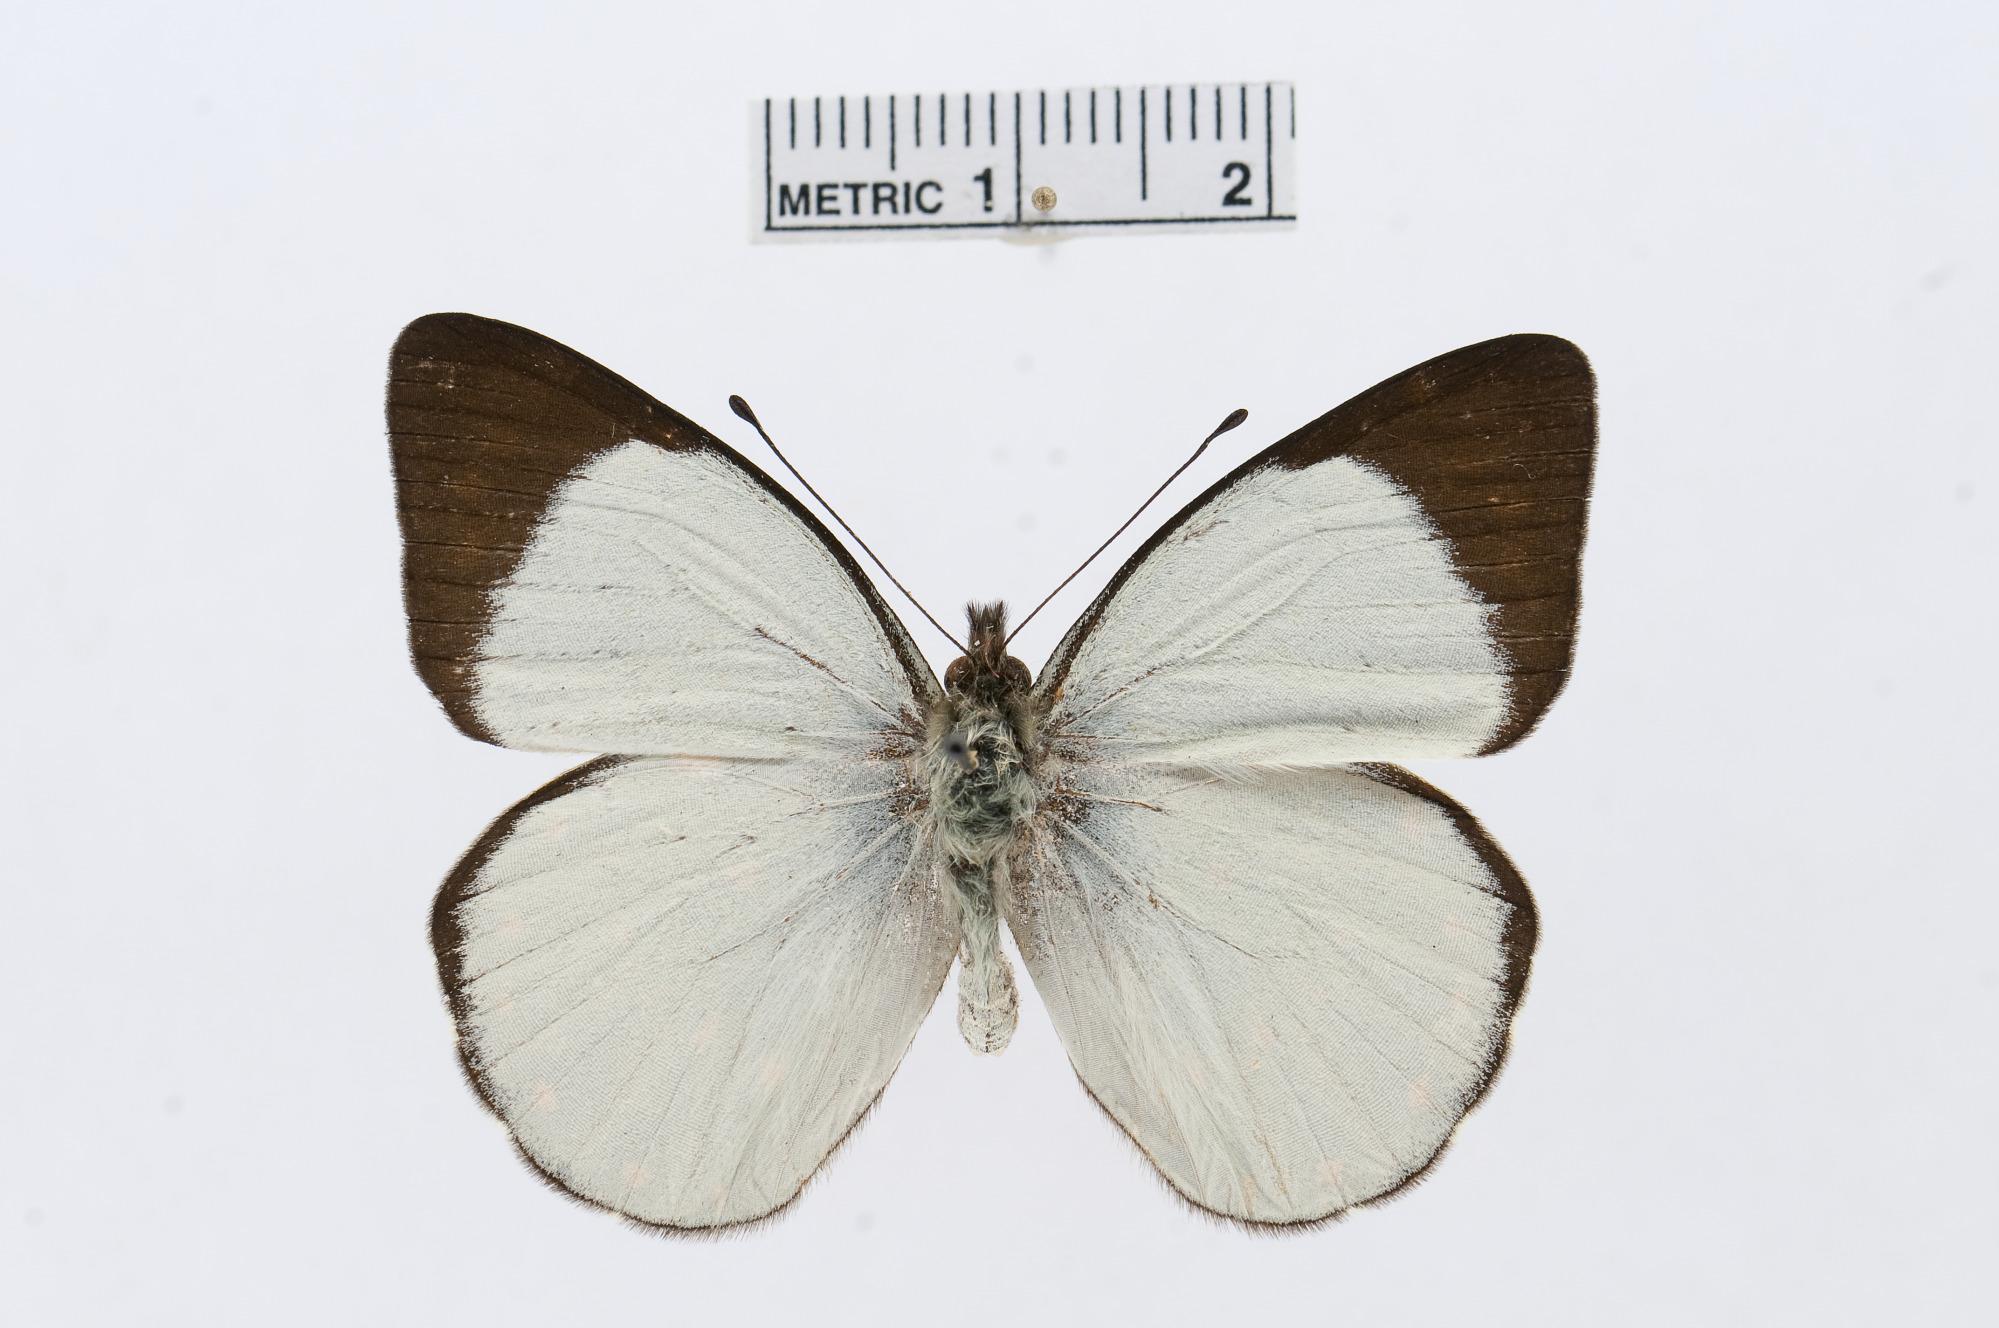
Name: Delias microsticha
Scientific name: Delias microsticha
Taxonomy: Animalia, Arthropoda, Hexapoda, Insecta, Lepidoptera, Pieridae, Pierinae